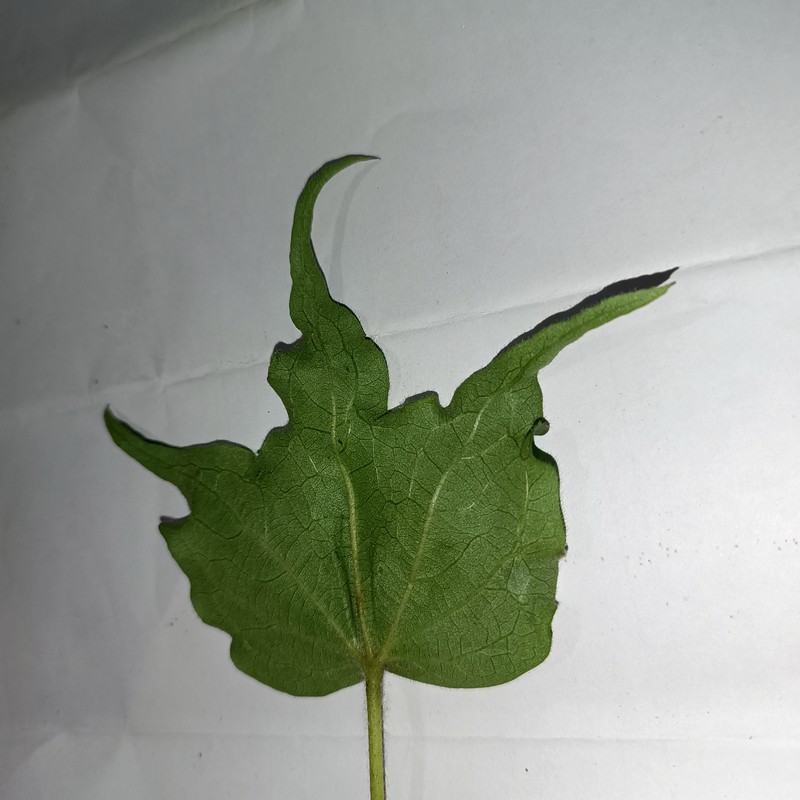
Label: Herbicide Growth Damage